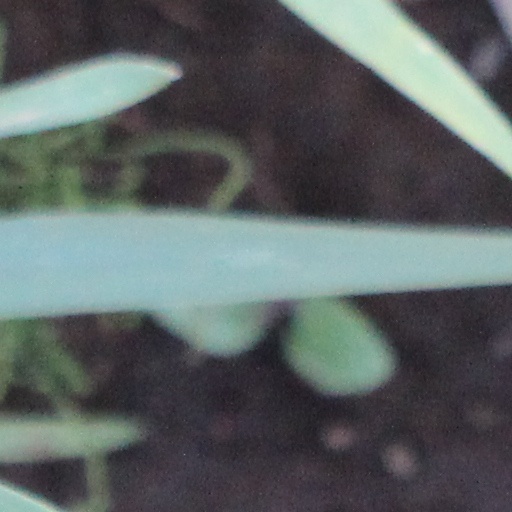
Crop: wheat